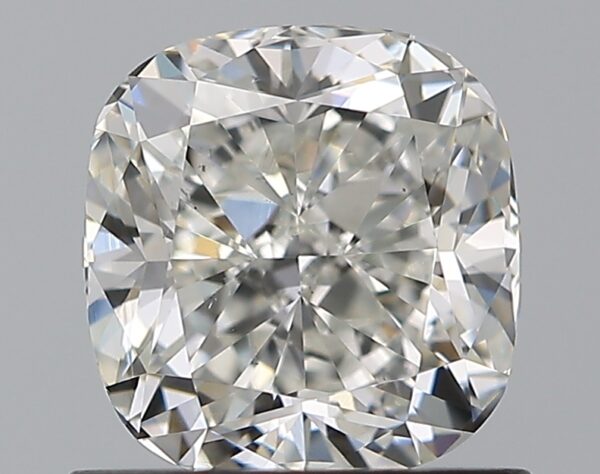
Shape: cushion
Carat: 1.01
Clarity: VS2
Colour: H
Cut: EX
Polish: EX
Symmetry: VG
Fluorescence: N
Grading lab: GIA
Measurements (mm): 5.8 x 5.55 x 3.8